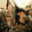
Label: cat